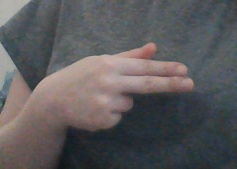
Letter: ghain